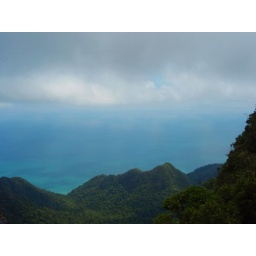
ocean over the hill